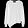
Label: Pullover